Star

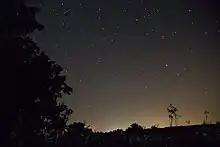
Stars in the night sky

The first star catalogue in Greek astronomy was created by Aristillus in approximately 300 BC, with the help of Timocharis. The star catalog of Hipparchus (2nd century BC) included 1,020 stars, and was used to assemble Ptolemy's star catalogue. Hipparchus is known for the discovery of the first recorded "nova" (new star). Many of the constellations and star names in use today derive from Greek astronomy.